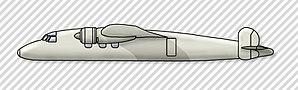
Diagramme technique du profil gauche d'un Blohm und Voss BV 144 Italiano: Schizzo di un Blohm und Voss BV 144
Le Blohm & Voss BV 144 est un prototype d'avion de transport bimoteur. Si l'Allemagne avait gagné la Seconde Guerre mondiale, il aurait pu être le modèle standard mondial des moyens-courriers.